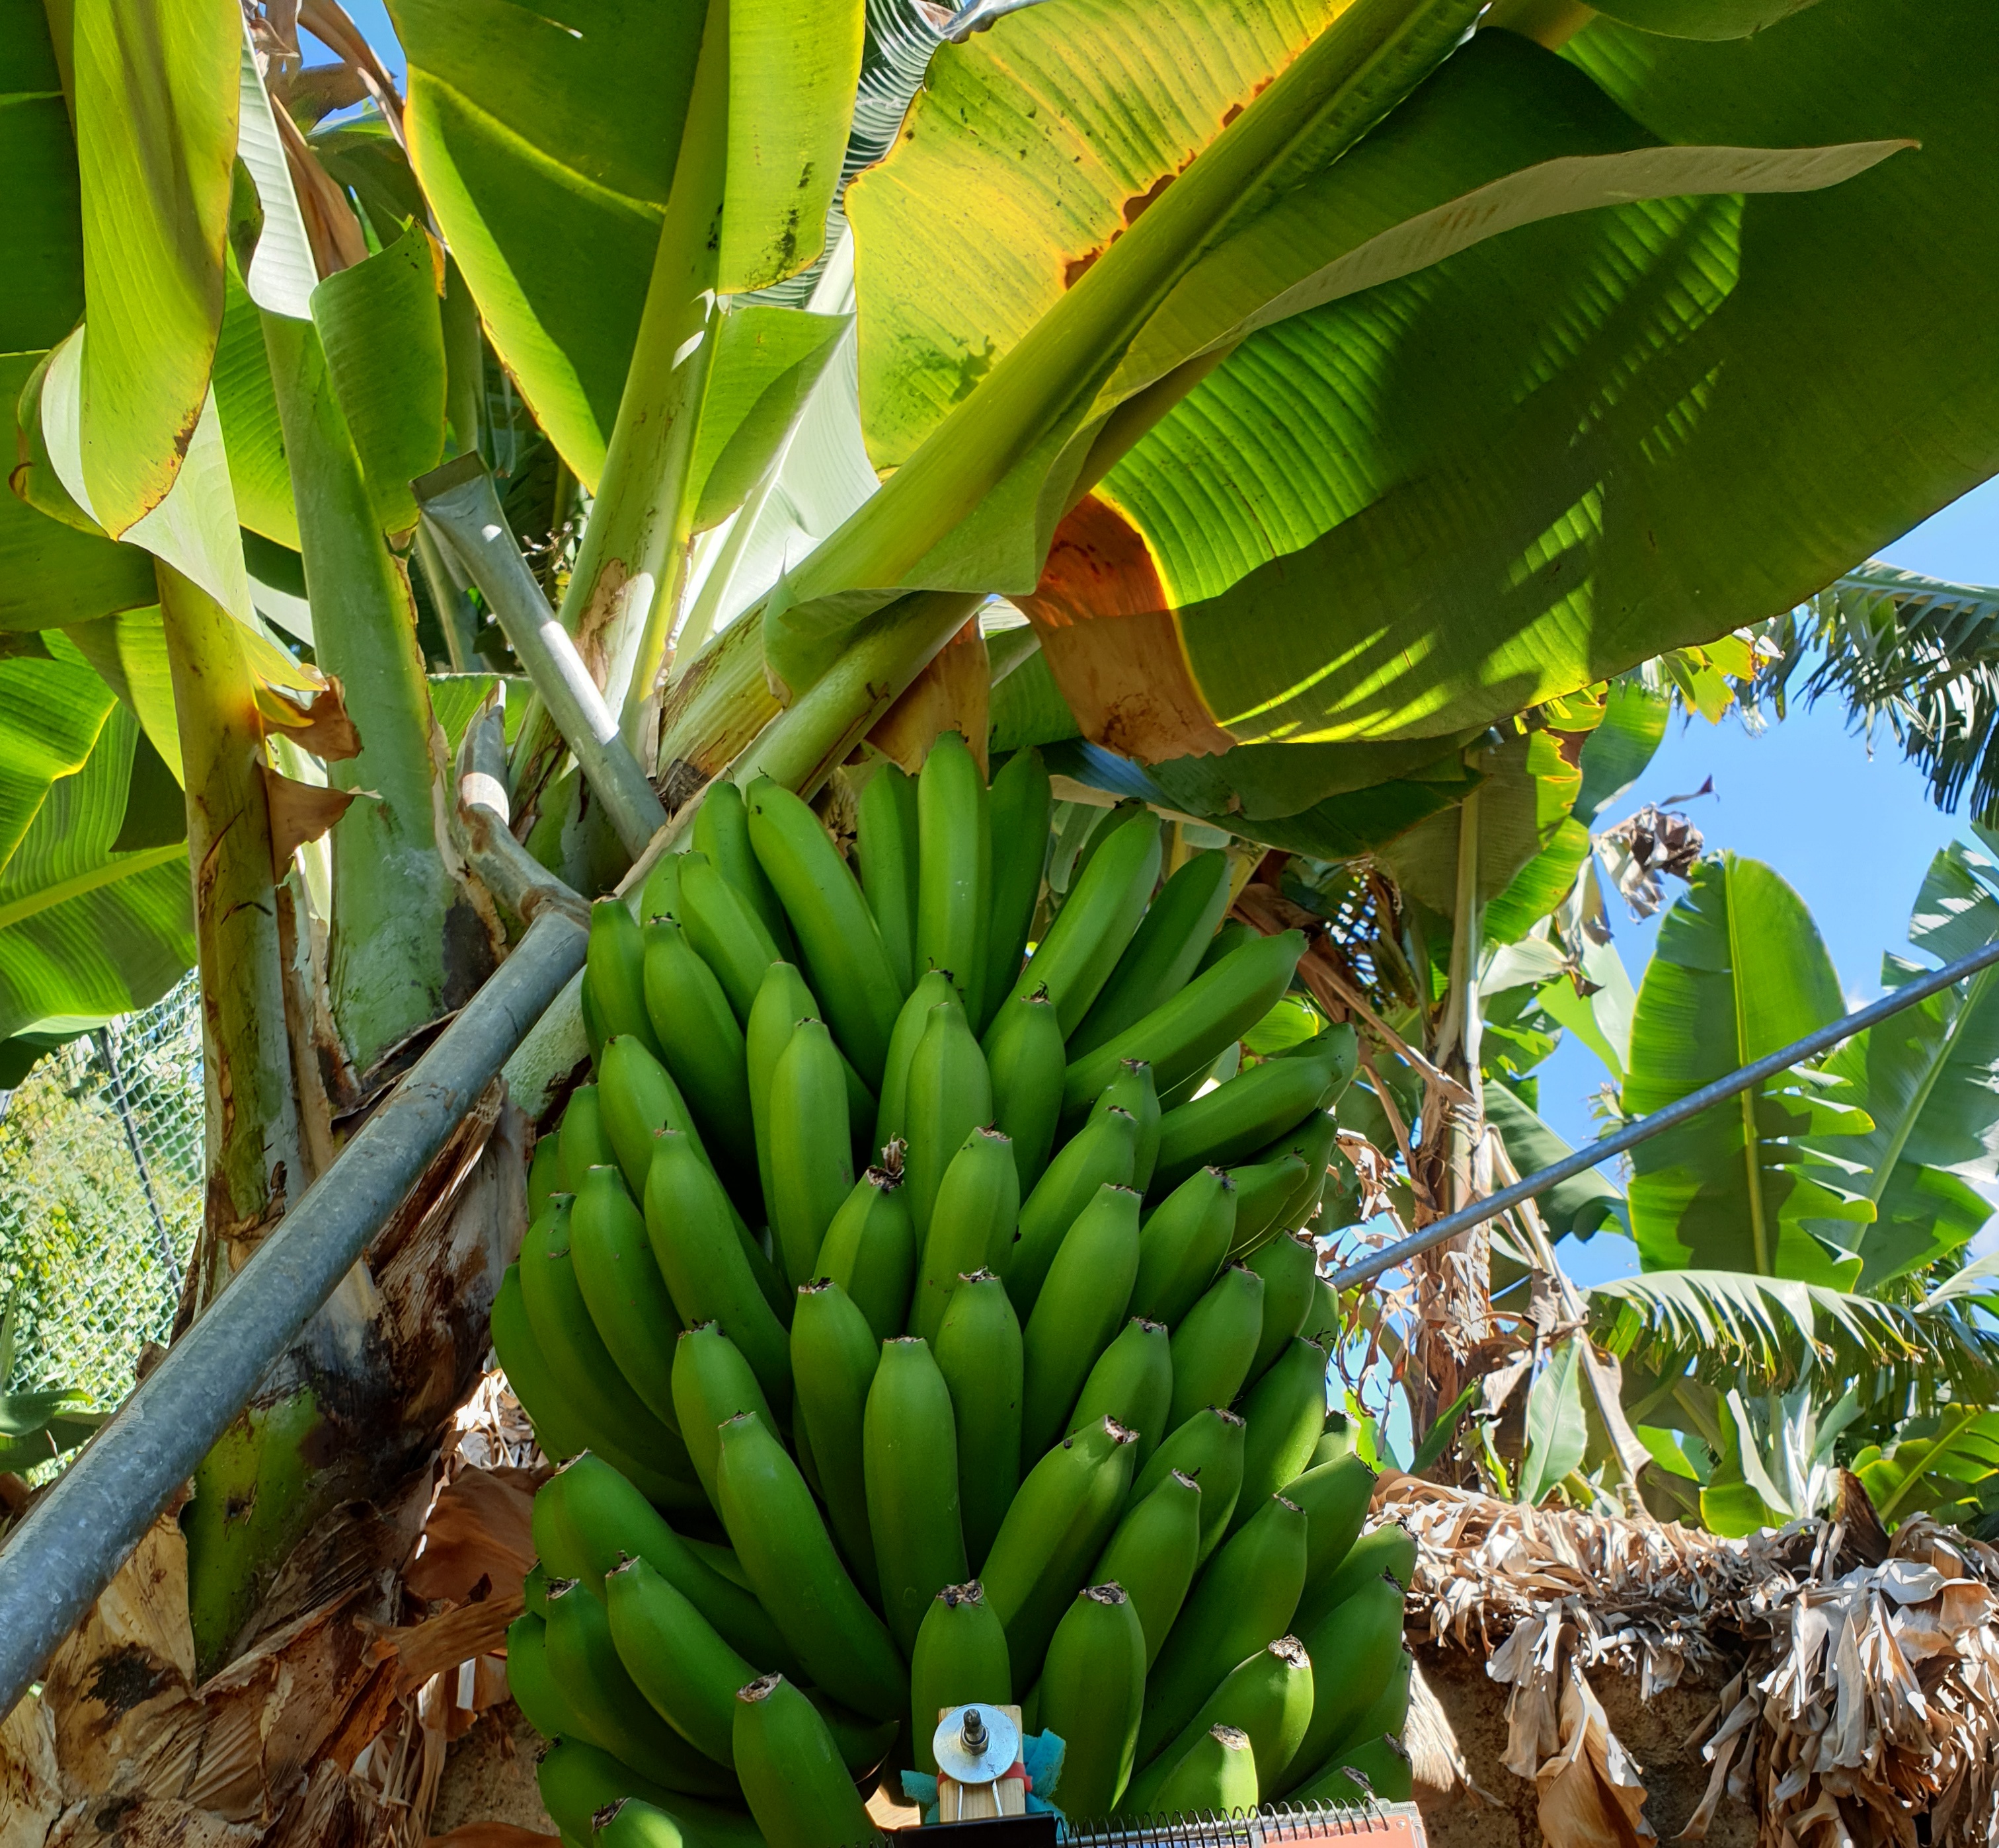
Label: Cut